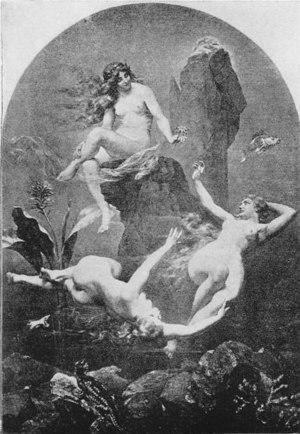
Les Filles du Rhin, ou vierges du Rhin, sont des ondines issue de la mythologie nordique, chargées par leur père, le Rhin, de veiller sur l’or caché au fond de ce fleuve. Elles sont mentionnées pour la première fois dans la Chanson des Nibelungen. Elles se nomment Wellgunde, Flosshilde et Woglinde.